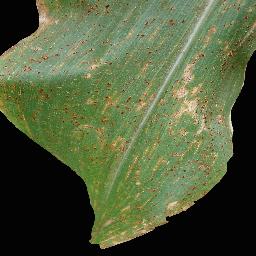
Label: Corn_(Maize)___Common_Rust